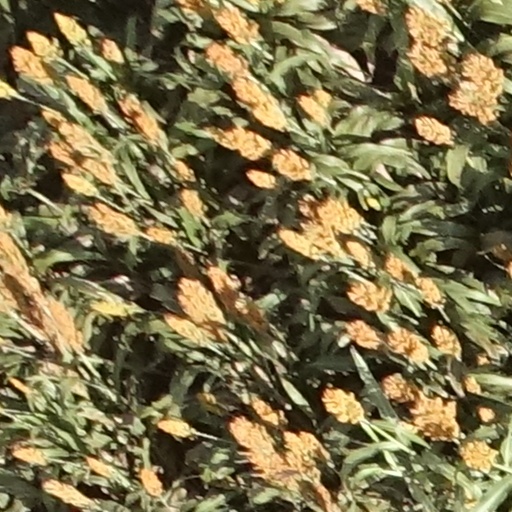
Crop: sorghum